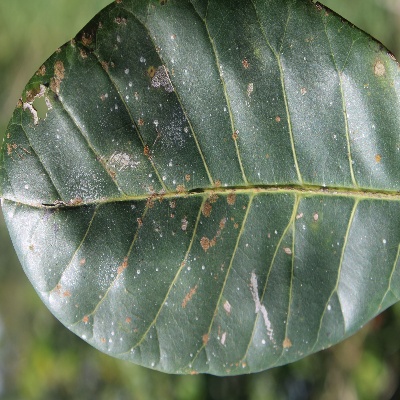
Crop: Cashew
Condition: red rust